Demographics of Laos

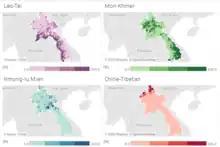
Ethno-linguistic groups in Laos (Lao-Tai, Mon-Khmer, Hmung-lu Mien, Sino-Tibetan)

Some specialists are in agreement as to the ethnolinguistic classification of the ethnic groups of Laos. For the purposes of the 1995 census, the government of Laos recognised 149 ethnic groups within 47 main ethnicities. whereas the Lao Front for National Construction (LFNC) recently revised the list to include 49 ethnicities consisting of over 160 ethnic groups.